Long-legged buzzard

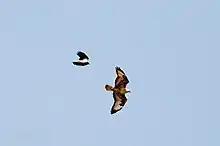
A crow flies into mob a long-legged buzzard.

Although frequently described as sluggish, the long-legged buzzard appears by most accounts to be a fairly active and powerful predator. This species often hunts by pounces on unwary prey from a variety of lookout perches. Long-legged buzzards, like many "Buteo", regularly still-hunt, using tallish or high perch sites or mounds, spending long periods of time scanning the ground. Regular perch sites while hunting may include power poles, pylons, powerlines, boulders, rocky outcrops and dead and sometimes live trees. They also will watch for prey whilst standing on the ground, sometimes right by the entrance of a prey's burrow. No less often, they may hunt on the wing from hovering or active flight. During hunting on the wing they often hang in the air, at up to about above the ground, for sometimes several minutes, before dropping steepwise and making a short stoop. It is likely that the habitat being used and dictating availability of perches or sloping land from which to watch the ground dictate the variations in hunting modes seen in this species. Often the preferred hunting habitat is fairly open including upland steppe, arid semi-desert and cultivated fields. Occasionally they've been recorded in small towns as engaging in "stampeding" of pigeons resting on ledges, crevices and under the eaves of old buildings by suddenly flying up using the cover of the buildings and catching them as they rise. Long-legged buzzards are known to visit jungle or grass fires in order to capture displaced prey, often engaging in this along with other raptors. The long-legged buzzard has a fairly typical diet for a "Buteo", having a generalist opportunistic diet overall, but with a preference for small mammal prey. Somewhat more so than many "Buteo" species, long-legged buzzards tends to take a great number of reptiles as prey, from fairly small to quite large sizes as well. More secondary prey types include birds, insects, other invertebrates and very rarely other types of vertebrates. The dietary biology of the long-legged buzzard is rather less well-documented than that of common buzzard, even in the European portion of their range, still nearly 200 prey species have been described for it. Staple prey, i.e. vertebrates, for long-legged buzzards taken generally fall in body mass between and . Scavenging for carrion is not uncommon in long-legged buzzards, having been reported extensively on dog ("Canis lupus familaris") carcasses in Romania, however carrion seems to be only regularly ingested during the non-breeding season.